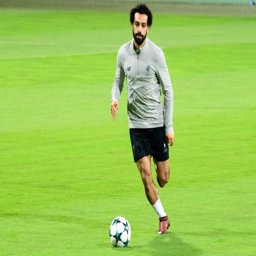
forward warms up during a training session